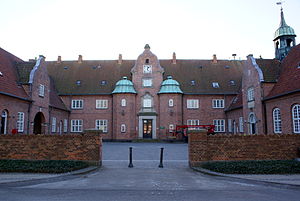
Psykiatrihospitalet i Nykøbing Sjælland
Hovedbygningen set fra Grønnegård.
Psykiatrihospitalet i Nykøbing Sjælland, herunder Sikringsafdelingen, ligger syd for Nykøbing Sjælland, skilt fra denne af Grønnehave Skov og ud til Isefjorden. Området, som hospitalet ligger på, hedder i dag Annebergparken. Tidligere var adressen Egebjergvej 100. Annebergparken er i dag en blanding af private beboelser, institutioner og private klinikker - eksempelvis Skovhus Privathospital og Odsherred Teater.